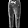
Label: Trouser